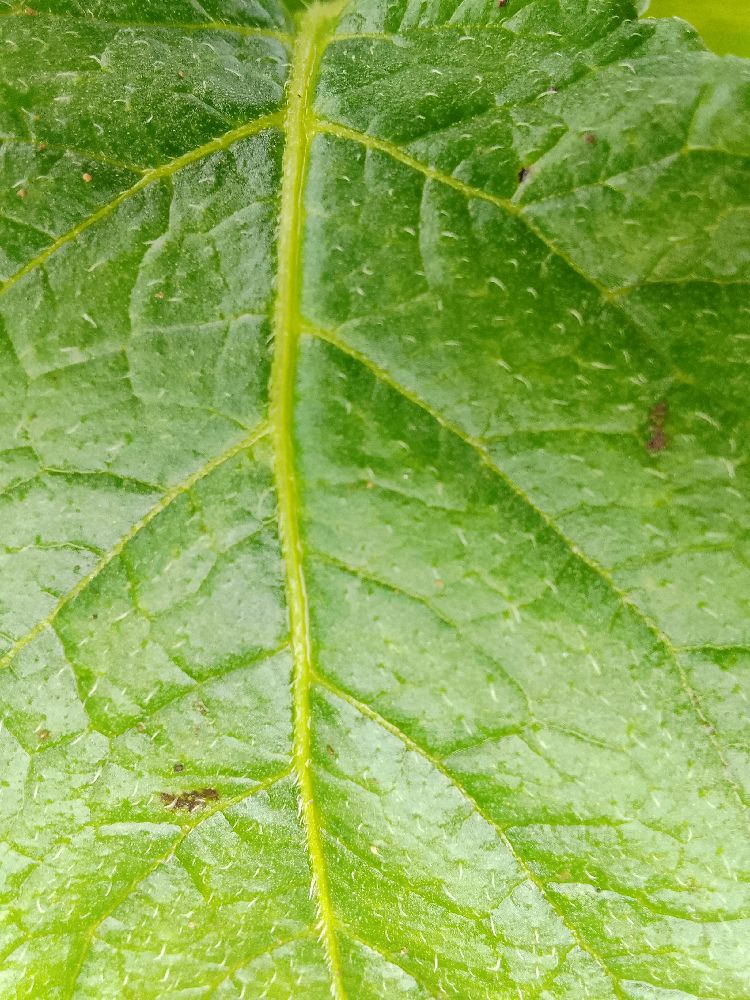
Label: Healthy